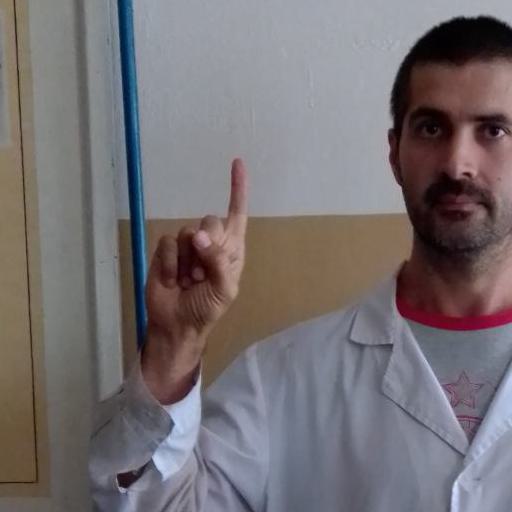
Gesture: one